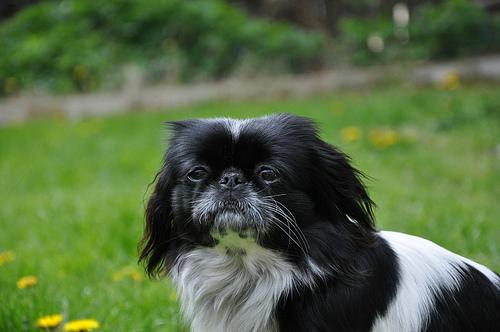
Breed: japanese chin